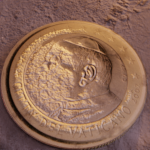
Coin value: 1euro
Country: va
Edition: 2002